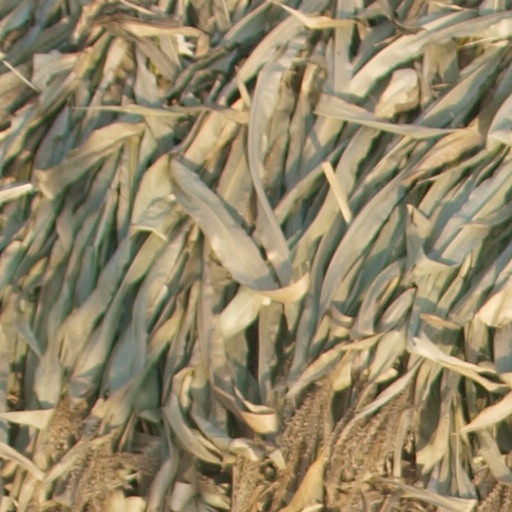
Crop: maize; corn